Isaac Hayes III

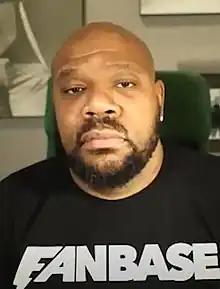
Hayes in 2021

Isaac Lee Hayes III (born June 10, 1975), also known as Ike Dirty, is an American record producer, songwriter, voice actor, and entrepreneur. He is a son of musician and actor Isaac Hayes.